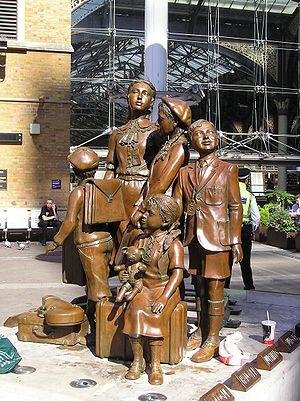
Kindertransport est une opération humanitaire menée par la Grande-Bretagne neuf mois avant la Seconde Guerre mondiale et au cours de laquelle elle accueillit près de dix mille enfants principalement juifs d'Allemagne, d'Autriche, de Tchécoslovaquie et de la ville de Dantzig. Les enfants furent placés dans des familles d'accueil anglaises, des pensions et des fermes.
Après l'accession au pouvoir d'Adolf Hitler en 1933, les Juifs commencent à fuir l'Europe occupée par les nazis, et le Royaume-Uni est l'une de leurs destinations principales. Certains arrivent avec des visas de transit, ce qui signifie qu'ils ne doivent rester en Grande-Bretagne que temporairement en attendant d'être acceptés par un autre pays. D'autres entrent dans le pays en obtenant un emploi ou grâce à l'aide d'un garant, ou encore lors de l'opération Kindertransport. Environ soixante-dix mille réfugiés juifs sont acceptés en Grande-Bretagne au moment du début de la Seconde Guerre mondiale, le 1ᵉʳ septembre 1939. Pendant la guerre, dix mille personnes supplémentaires se rendent en Grande-Bretagne.